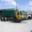
Label: truck